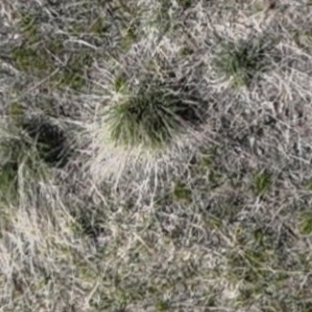
Month: may